Thomas Coulter

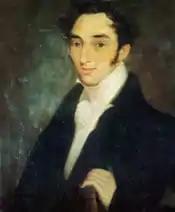
Thomas Coulter

Thomas Coulter (1793–1843), of Dundalk, was an Irish physician, botanist and explorer. He was a member of the Royal Irish Academy, a fellow of Trinity College, Dublin, and founder of that college's herbarium.